Ketleyn Quadros

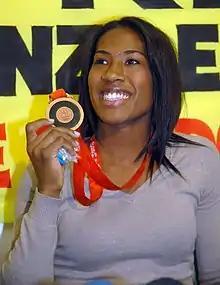
Quadros in 2008

Ketleyn Lima Quadros (born 1 October 1987) is a Brazilian judoka. She won a bronze medal in the 57 kg weight class at the 2008 Summer Olympics. She became the first Brazilian woman to win an Olympic medal in an individual sport.